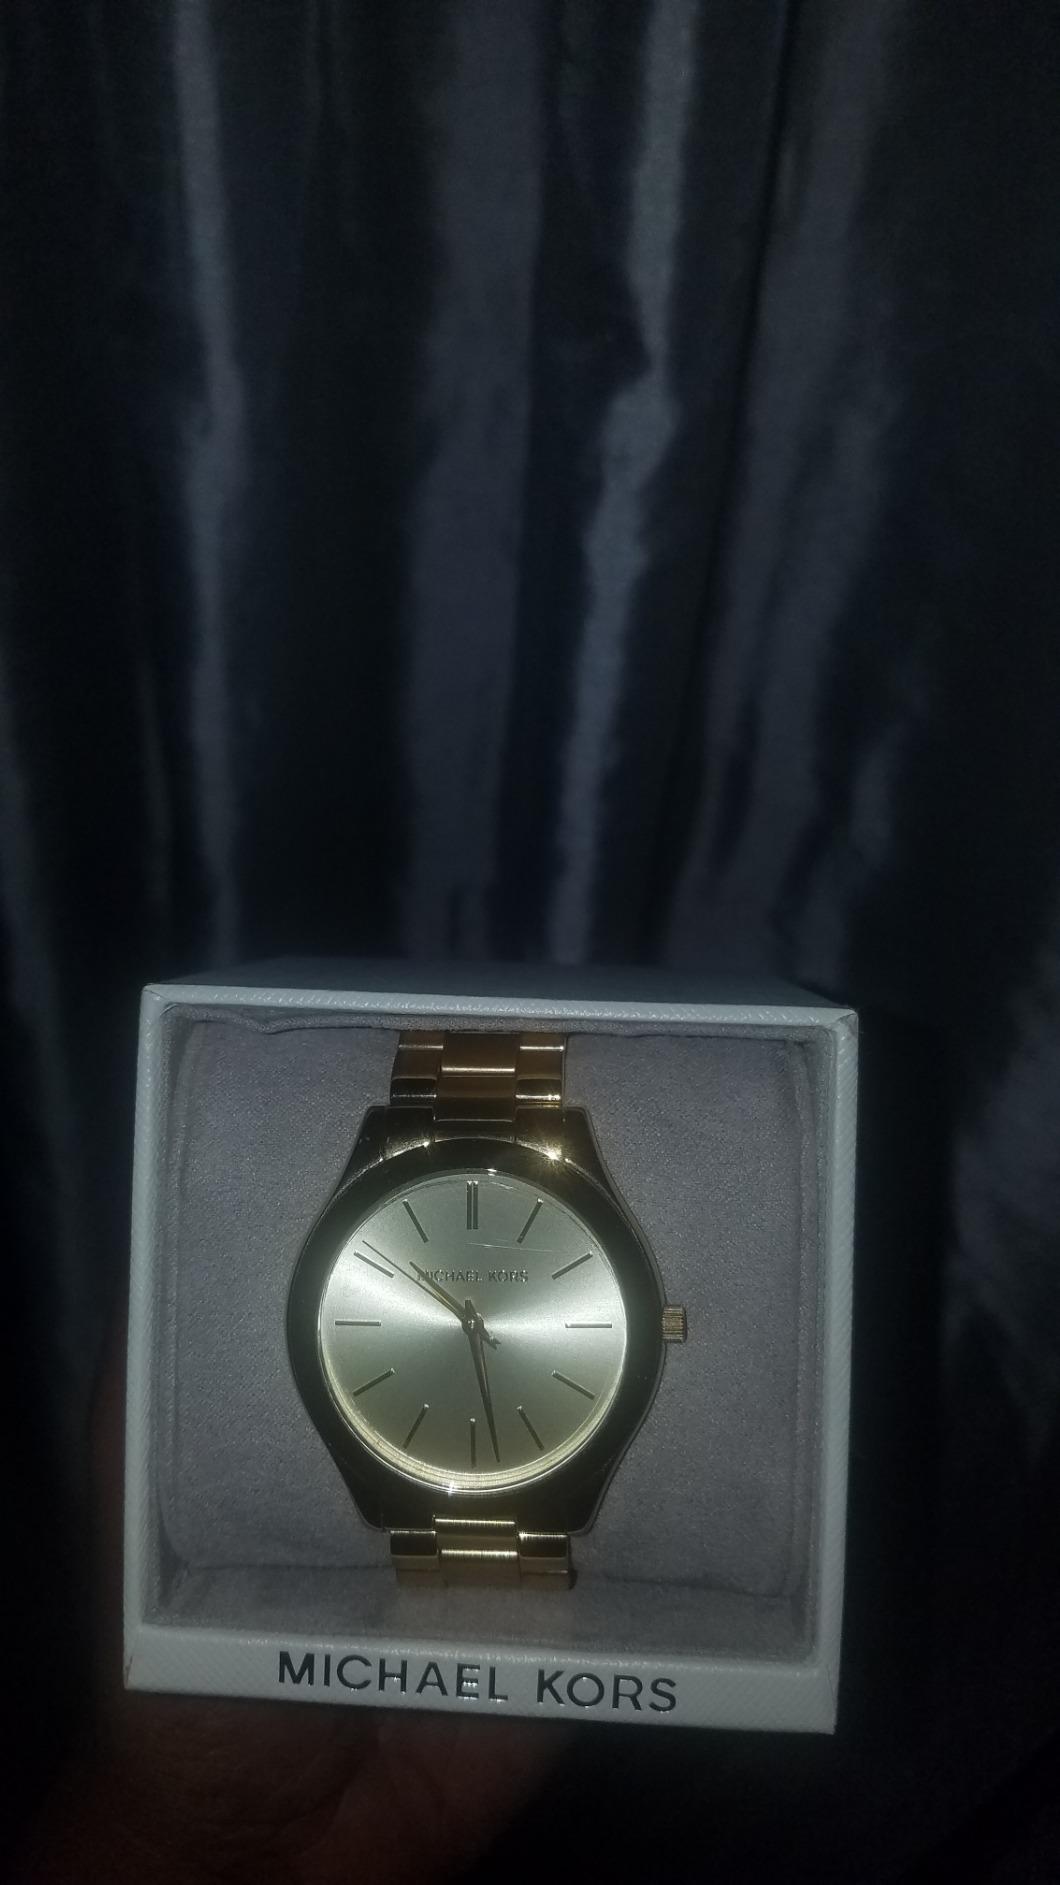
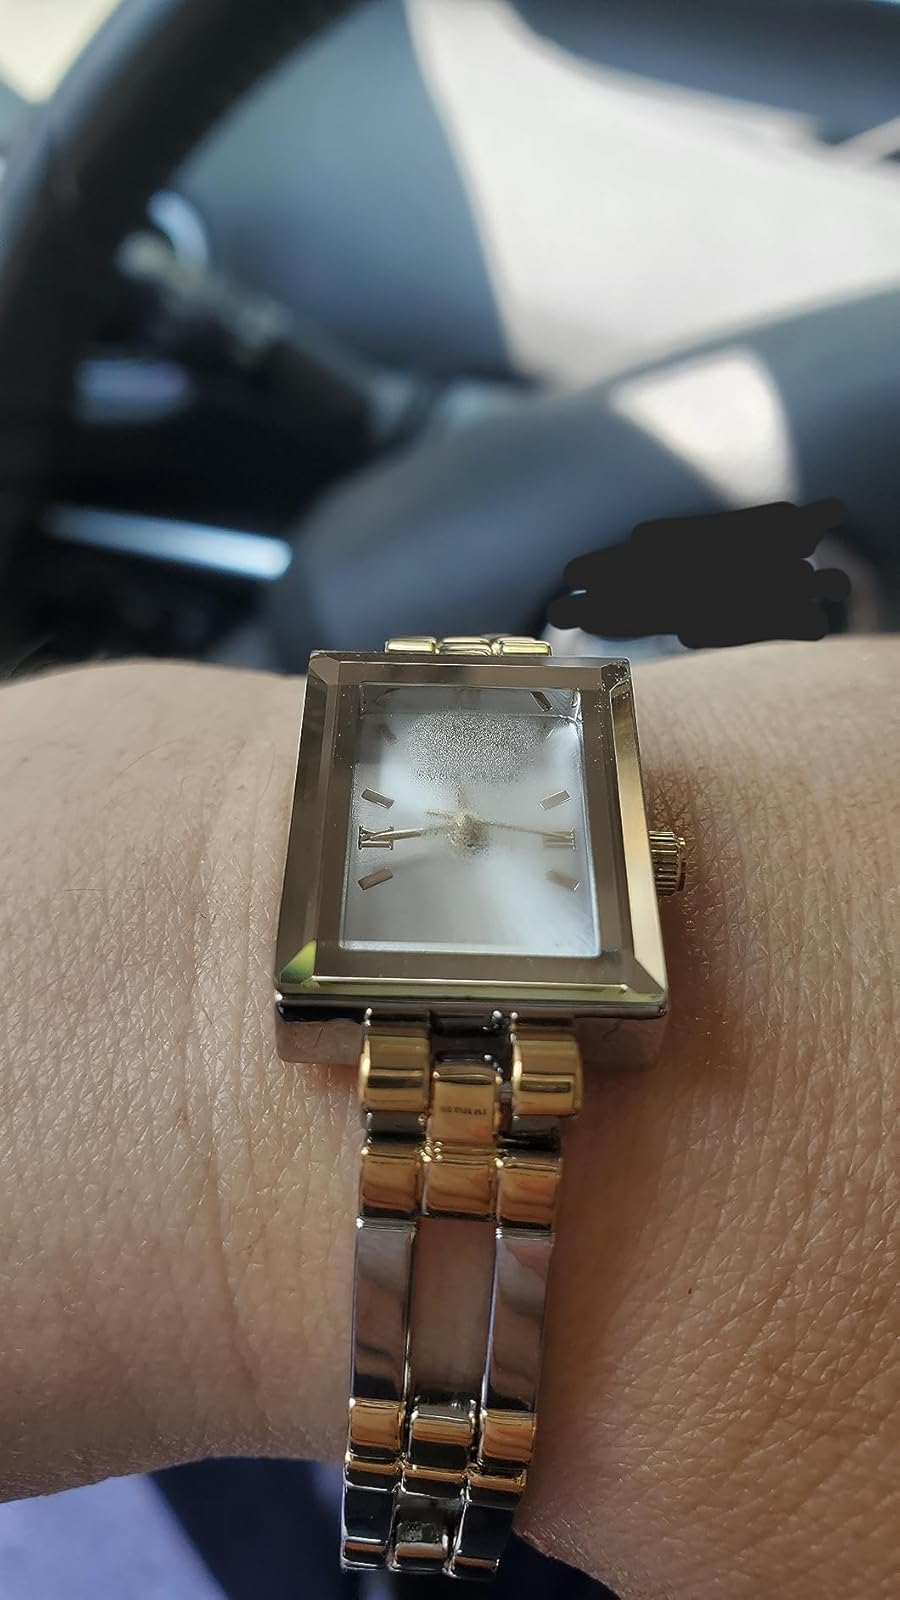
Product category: accessories_watch
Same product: no